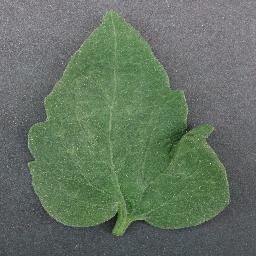
Label: Tomato___healthy